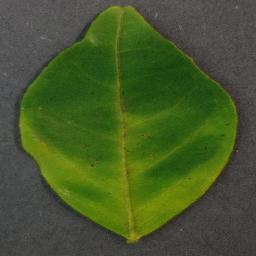
Label: Orange___Haunglongbing_(Citrus_greening)